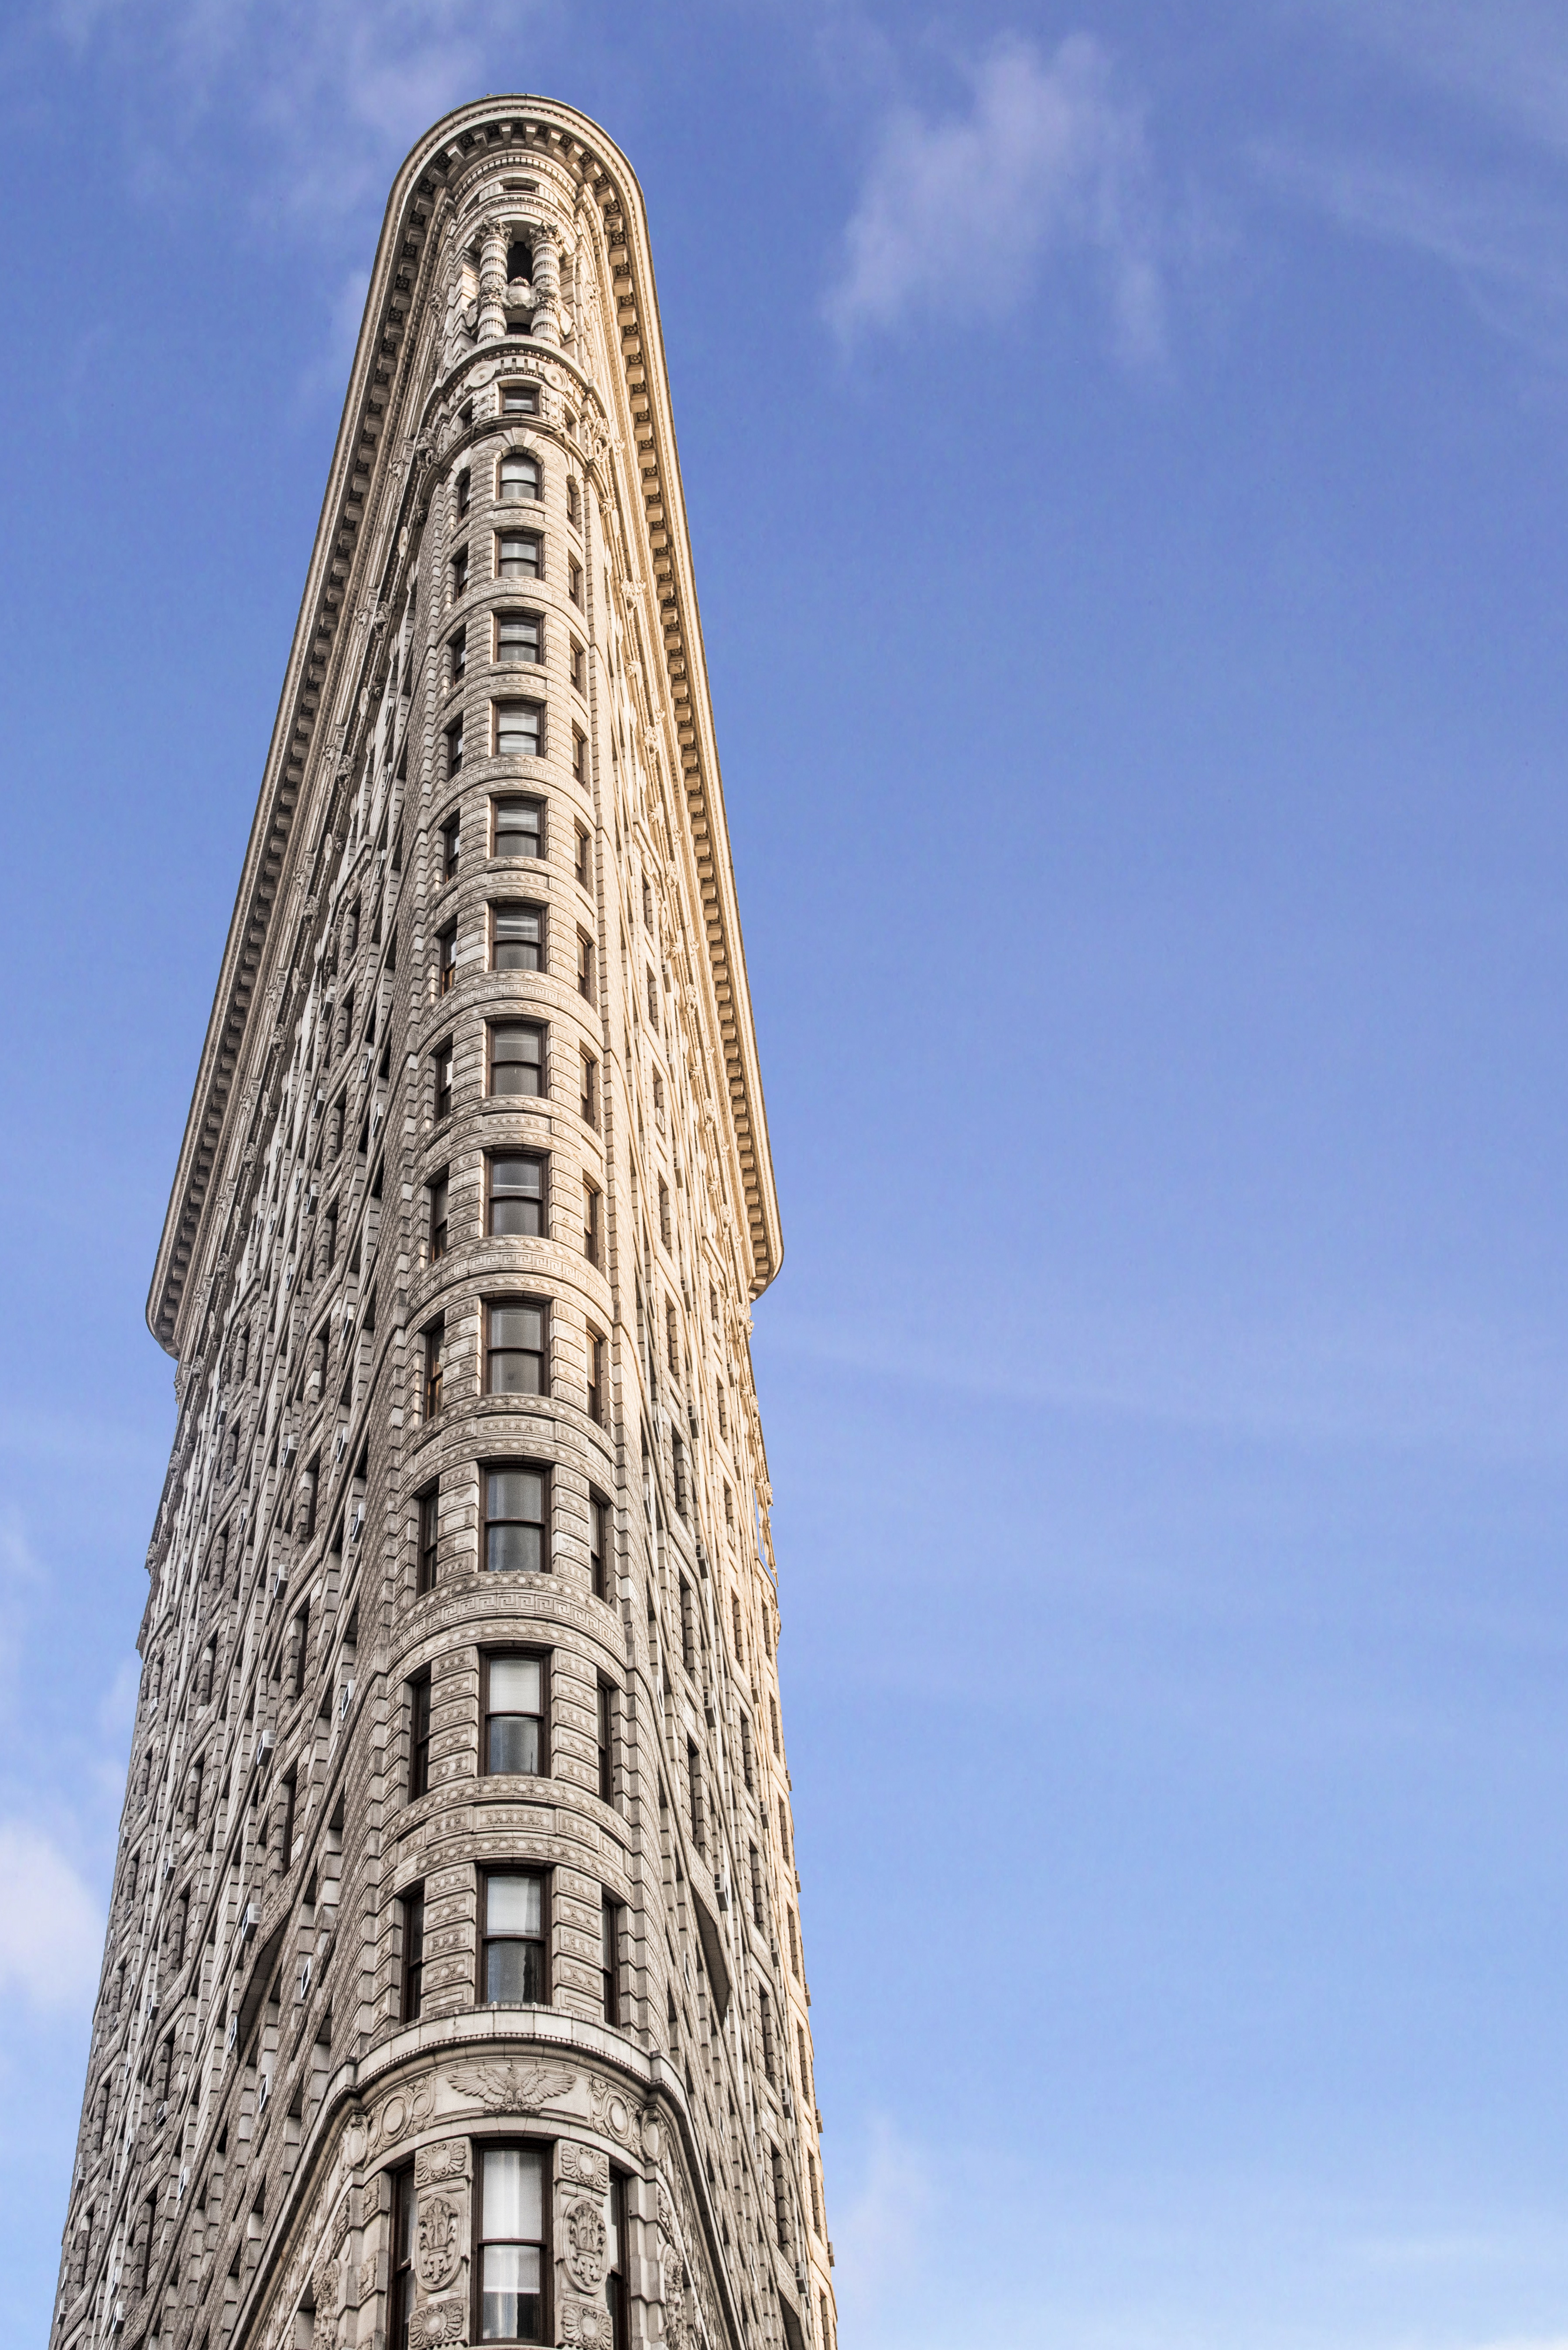
architecture, sky, building, city, skyscraper, new york, manhattan, tower, landmark, facade, tower block, bell tower, united states, clouds, flatiron, buildings, spire, steeple, strait